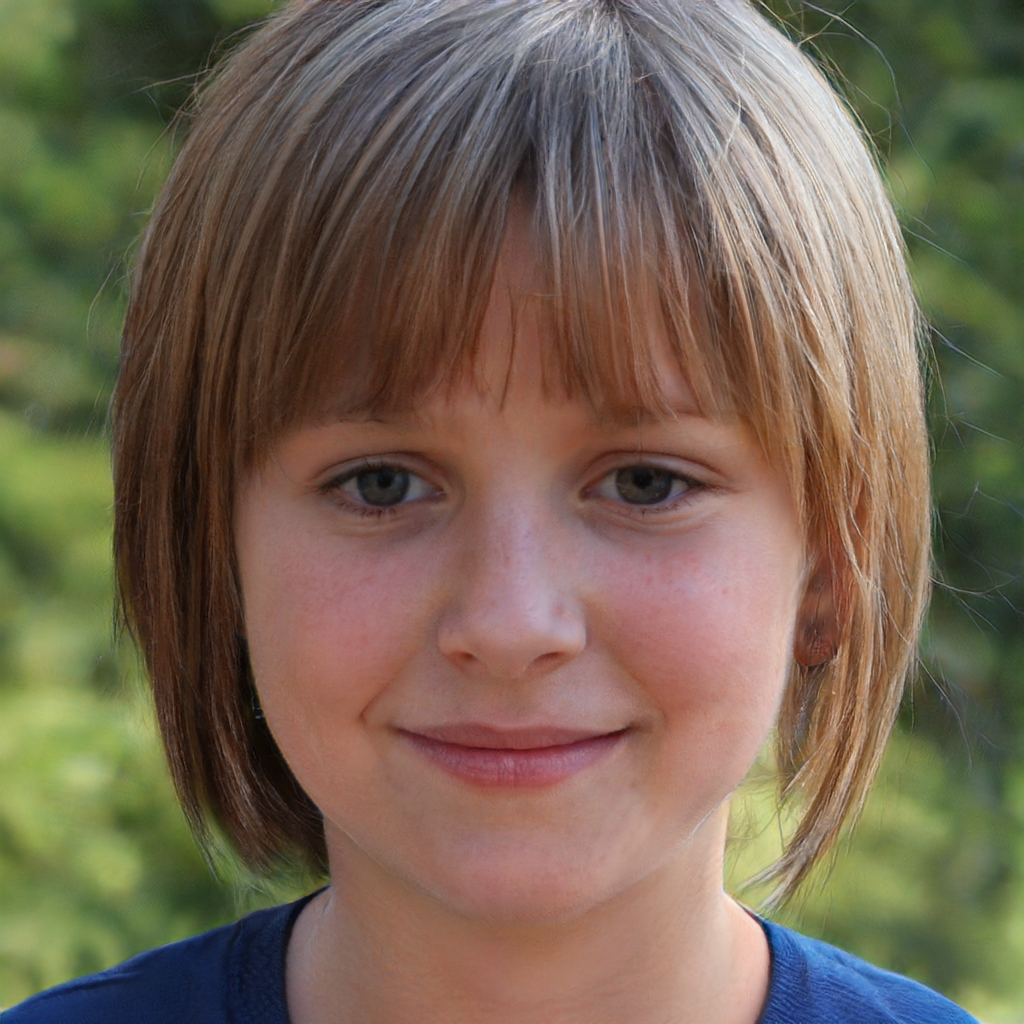
Label: No Watermark